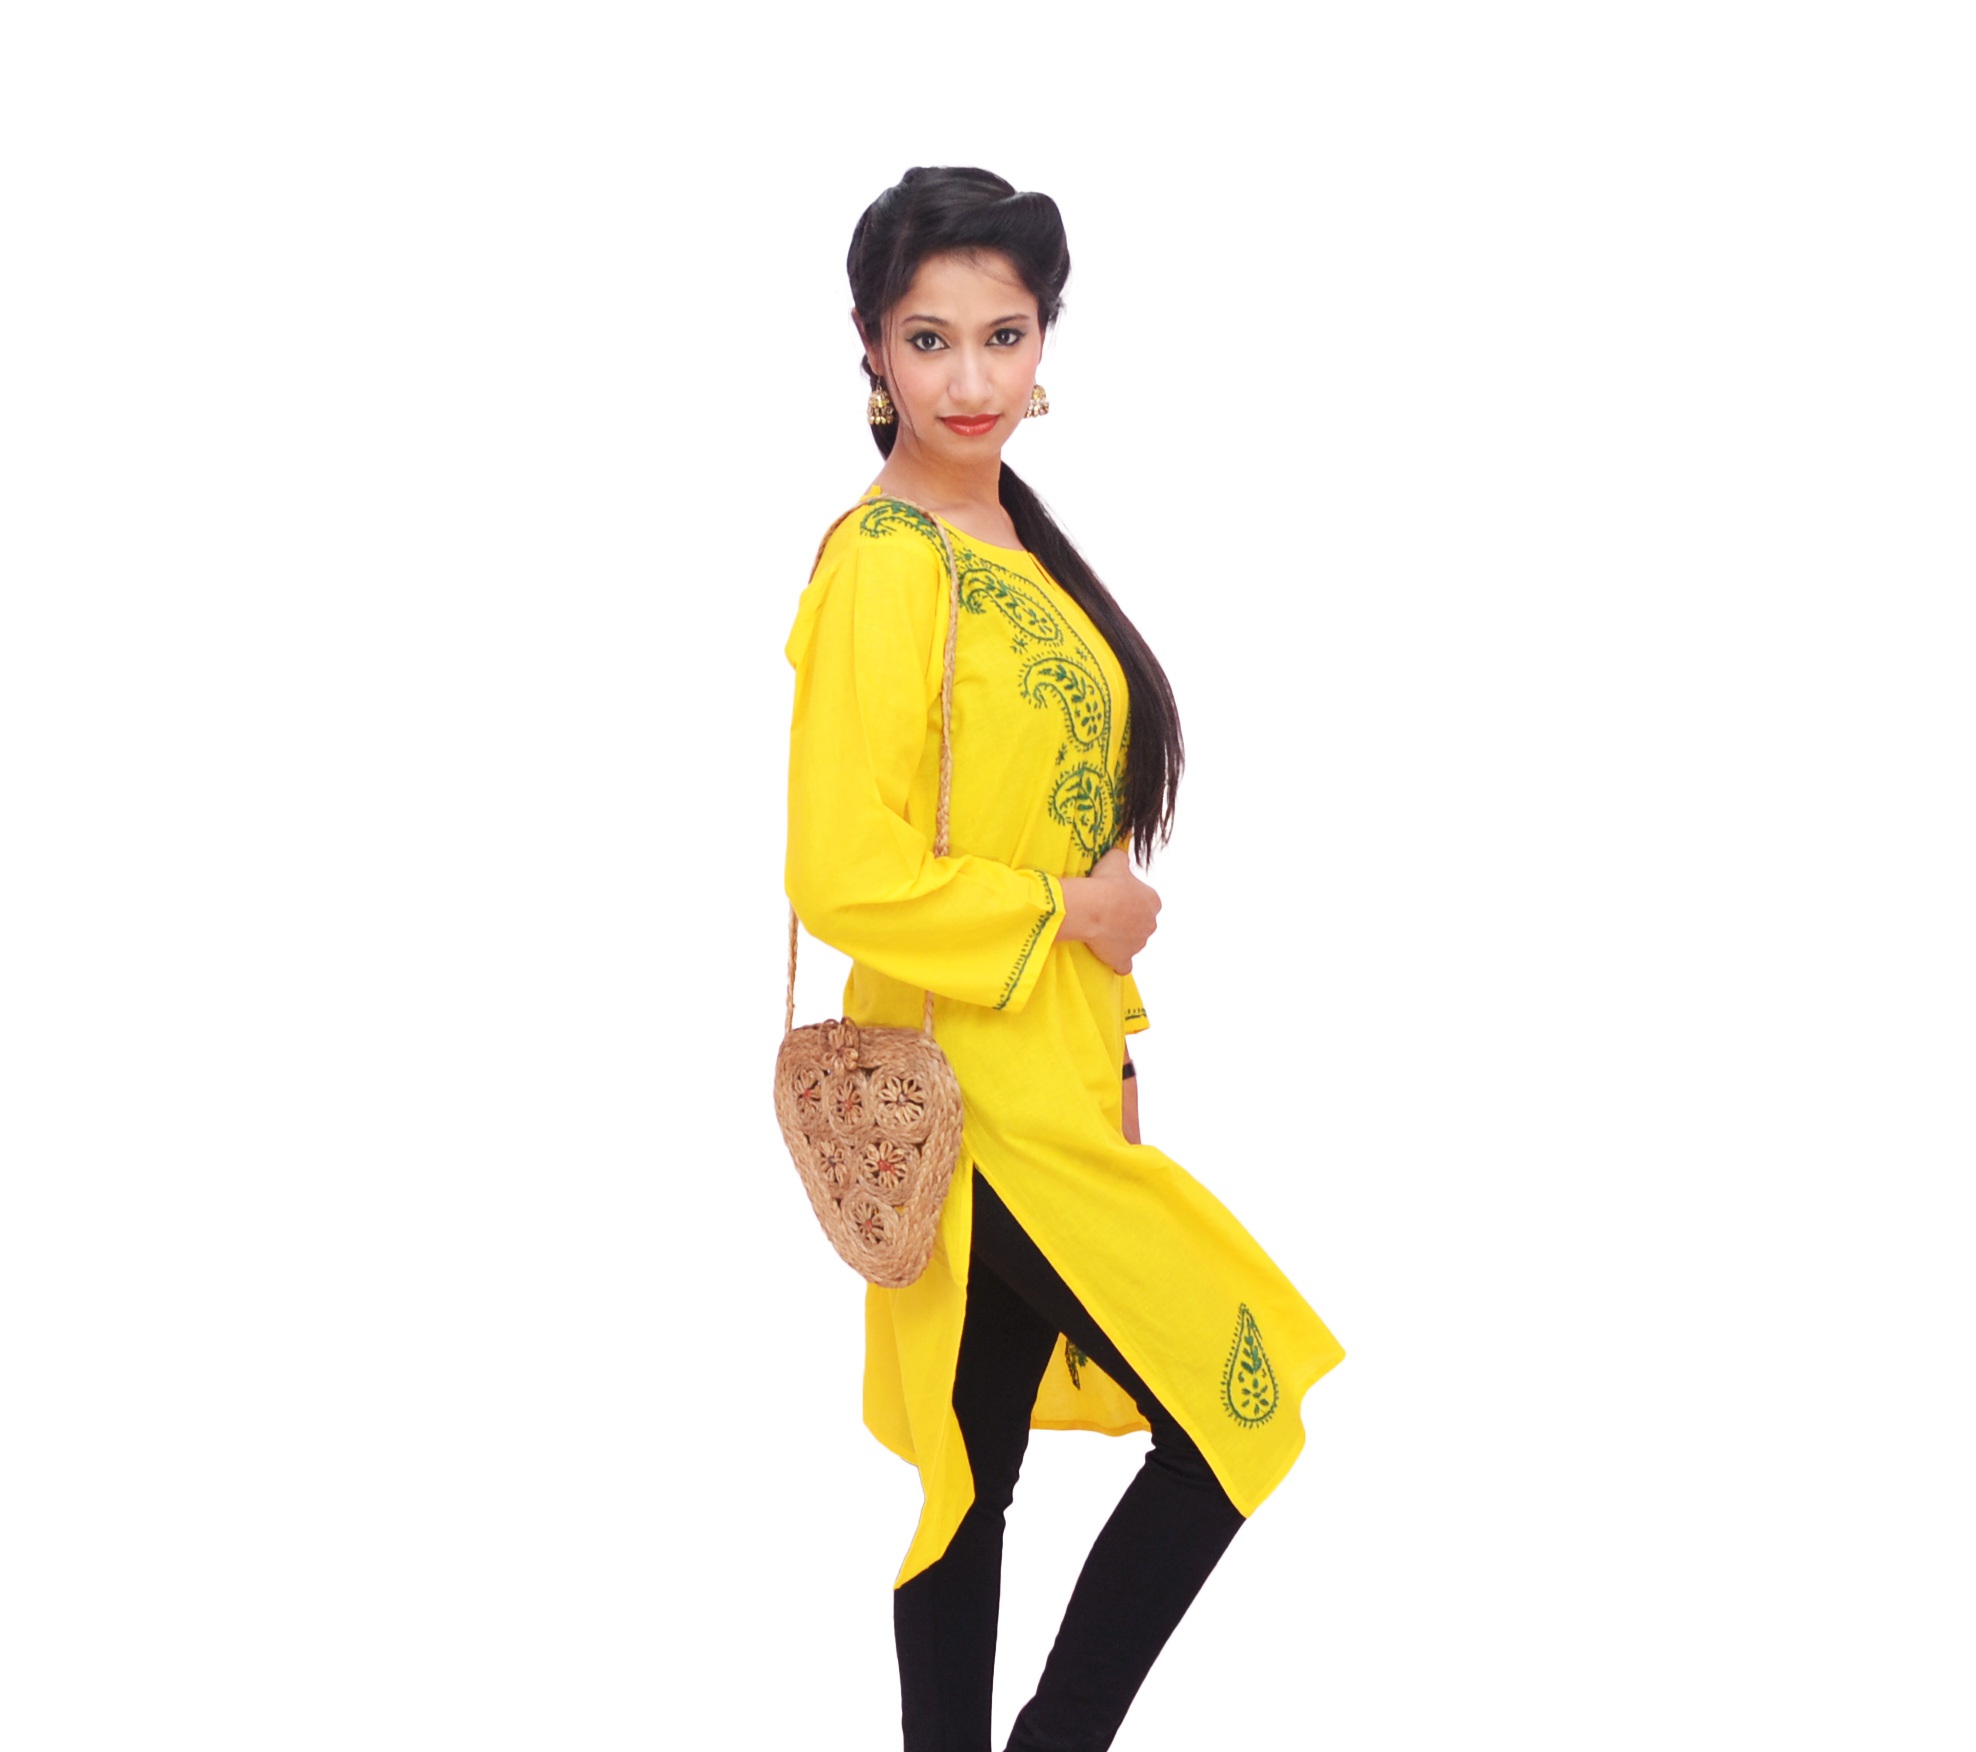
girl, woman, female, pattern, model, fashion, clothing, yellow, outerwear, product, dress, costume, indian, attractive, traditional, glamour, white background, stype